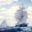
Label: ship